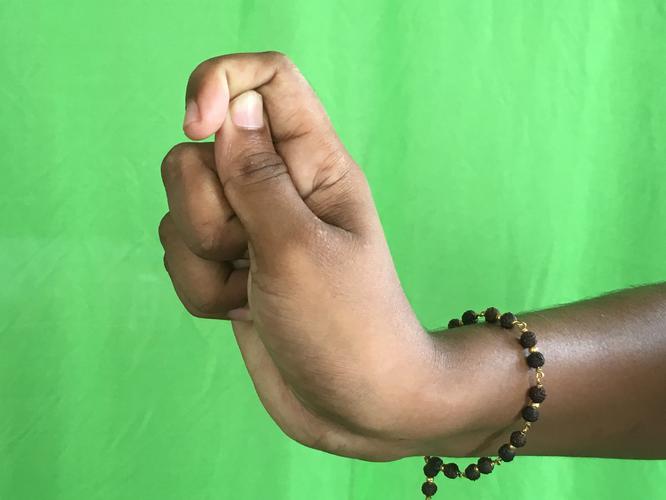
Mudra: Kapith
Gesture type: single_hand